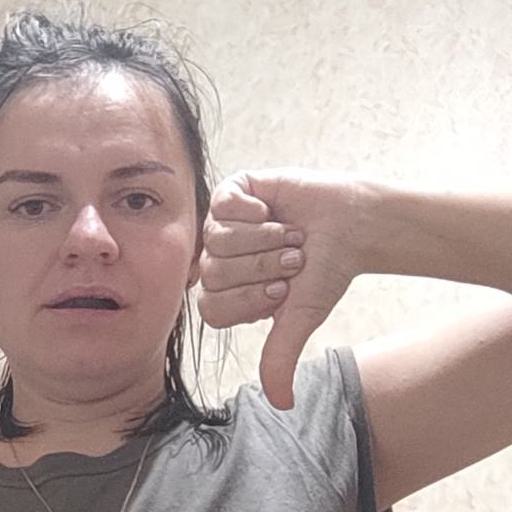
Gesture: dislike